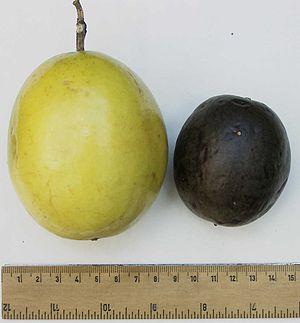
La grenadille, fruit de la passion ou fruit de pourpre, est une plante grimpante de la famille des Passifloraceae, originaire du Paraguay, Brésil et du nord-est de l'Argentine. Elle tire son nom des divers éléments de sa fleur allusifs aux instruments de la Passion du Christ et est cultivée pour ses fruits à pulpe comestible nommés fruits de la passion ou maracudja. En Nouvelle-Calédonie, ils sont appelés pomme-lianes ; Amérique hispanique, granadilla ; au Venezuela, parchita ; à Haïti, grenadia ; au Brésil, maracujá. Comme pour la vigne, la culture se fait sur des échalas et des fils de fer, dans les régions chaudes. Il existe une centaine de variétés, dont la Common Purple, cultivée à Hawaï, la Black Knight, la Edgehill, cultivar aux fruits pourpres semblable à Black Knight mais encore plus vigoureux et très planté en Californie, la Kahuna, la Perfecta ou la Brazilian Golden.